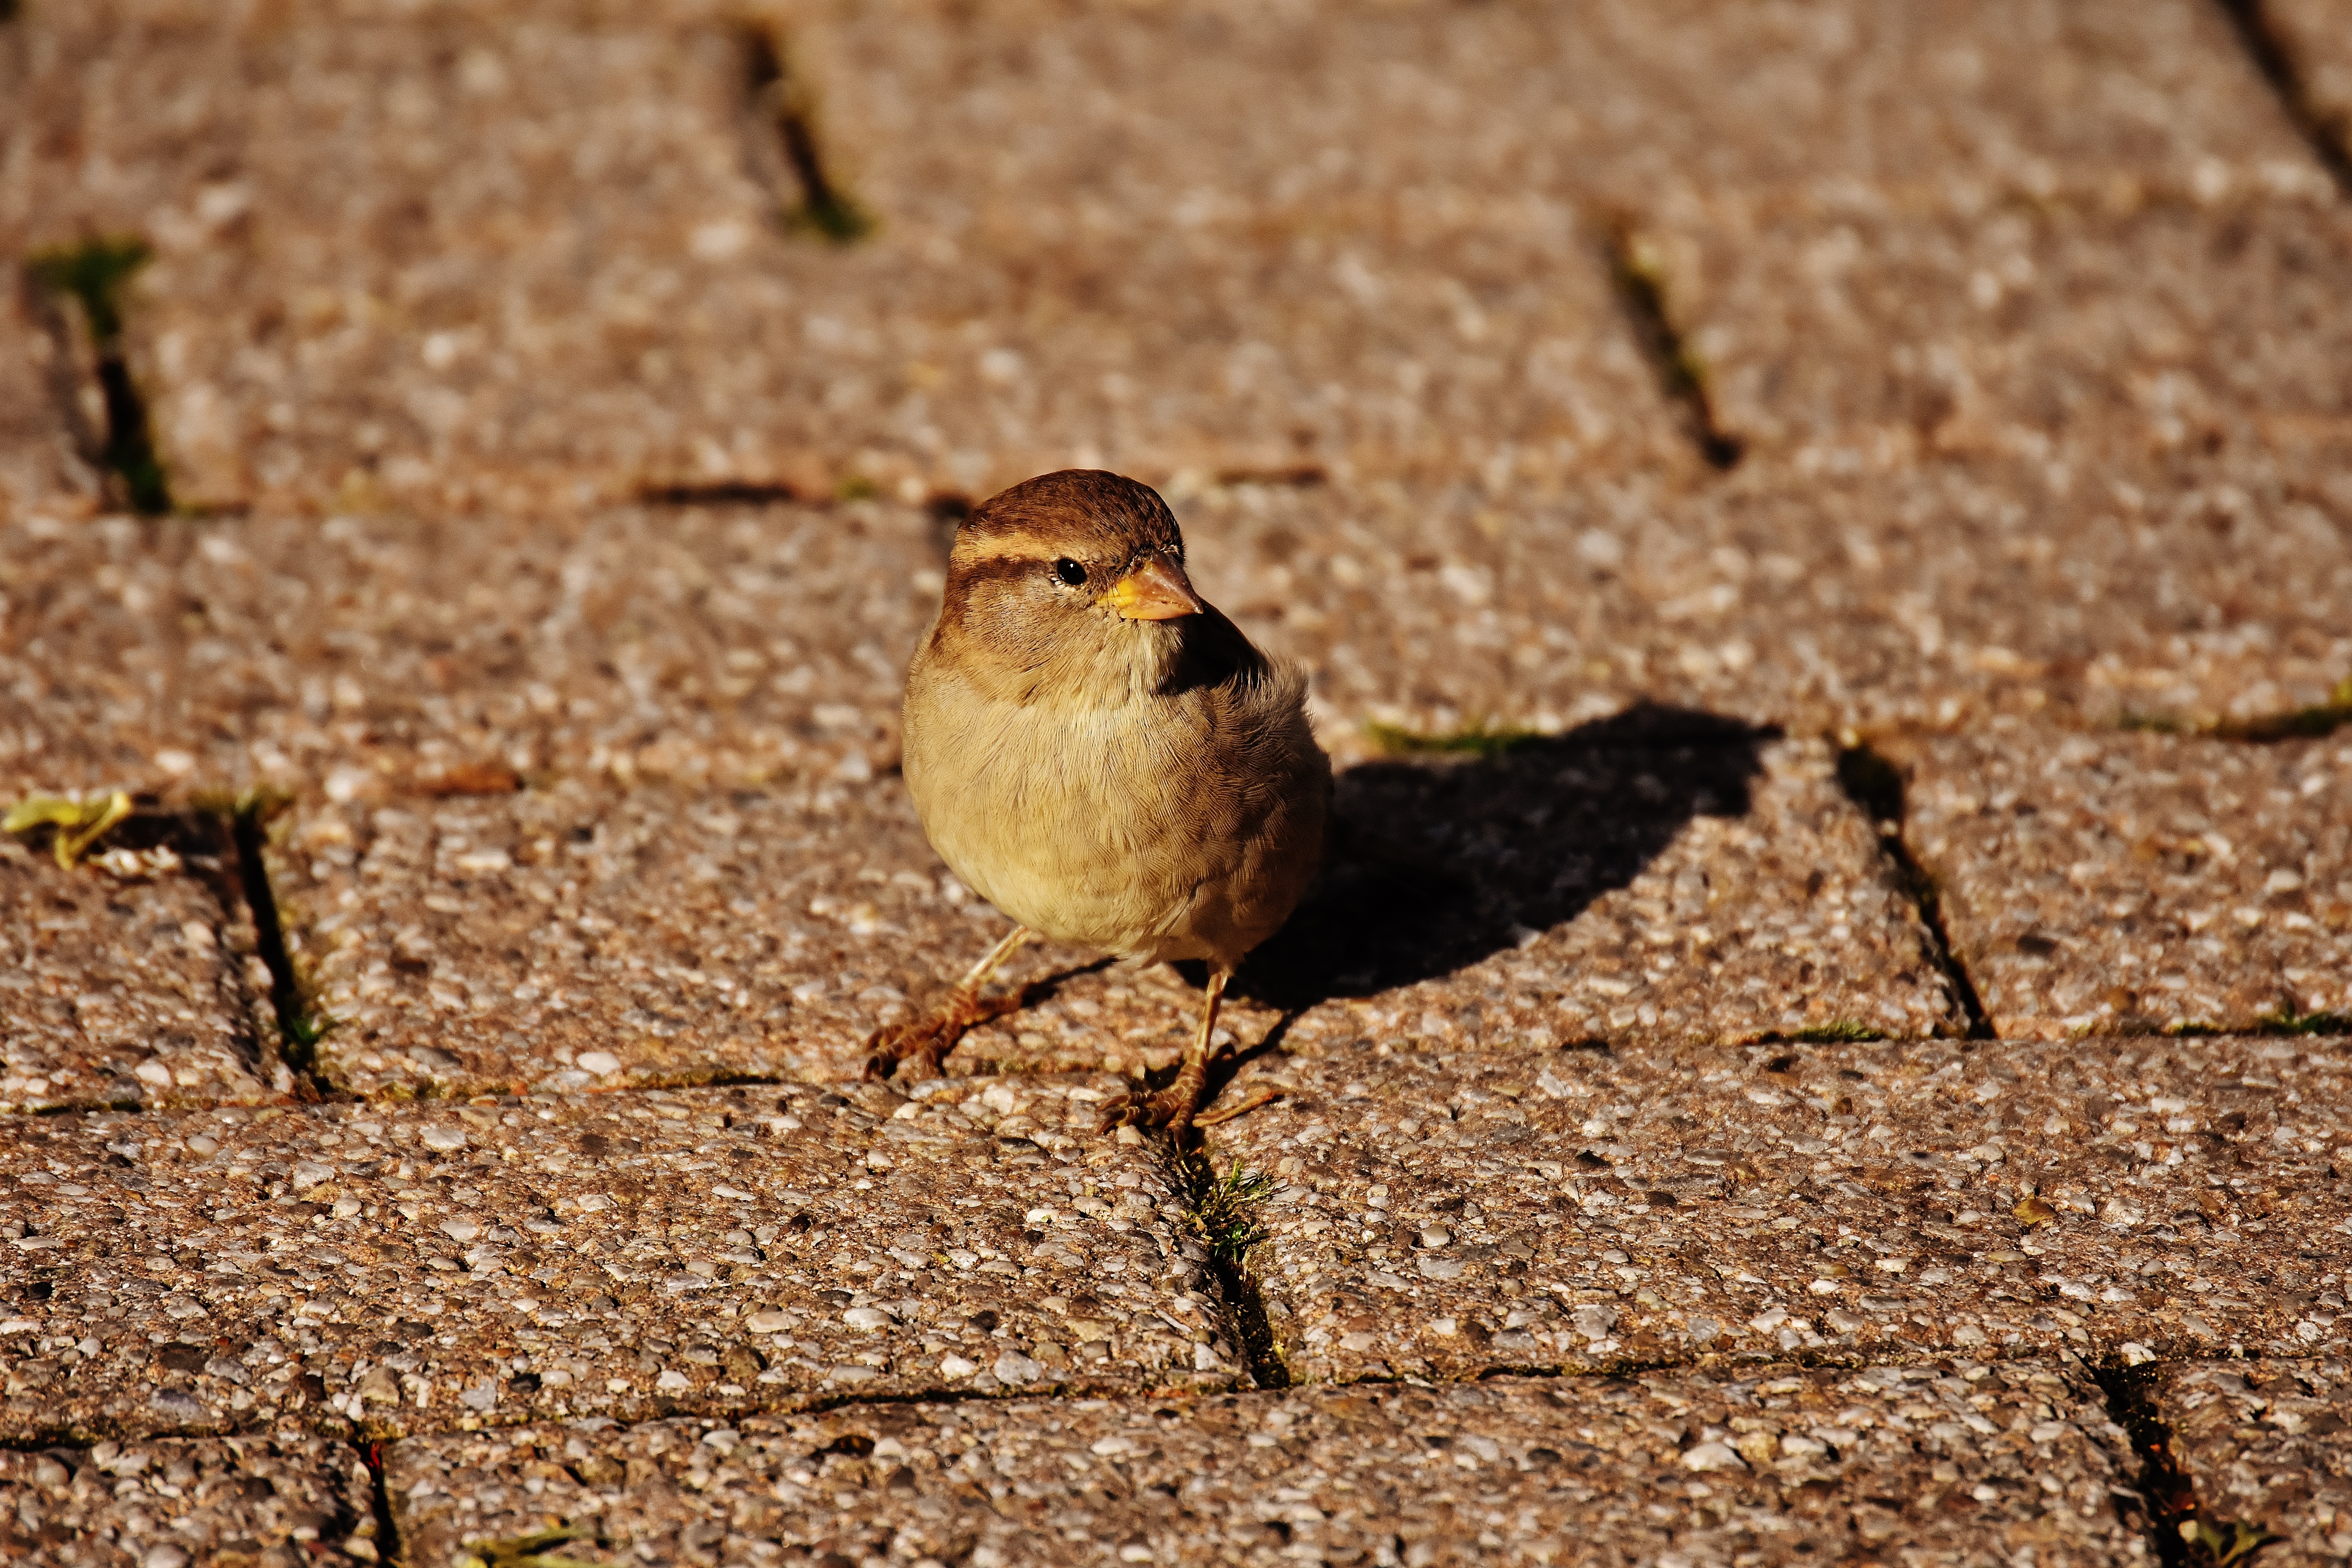
nature, branch, bird, wing, animal, cute, wildlife, young, beak, small, close, fauna, plumage, birds, vertebrate, sparrow, foraging, sparrows, wren, sperling, lark, old world flycatcher, perching bird